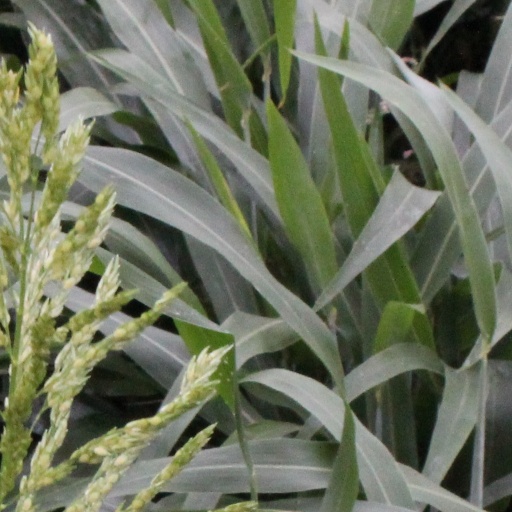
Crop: sorghum